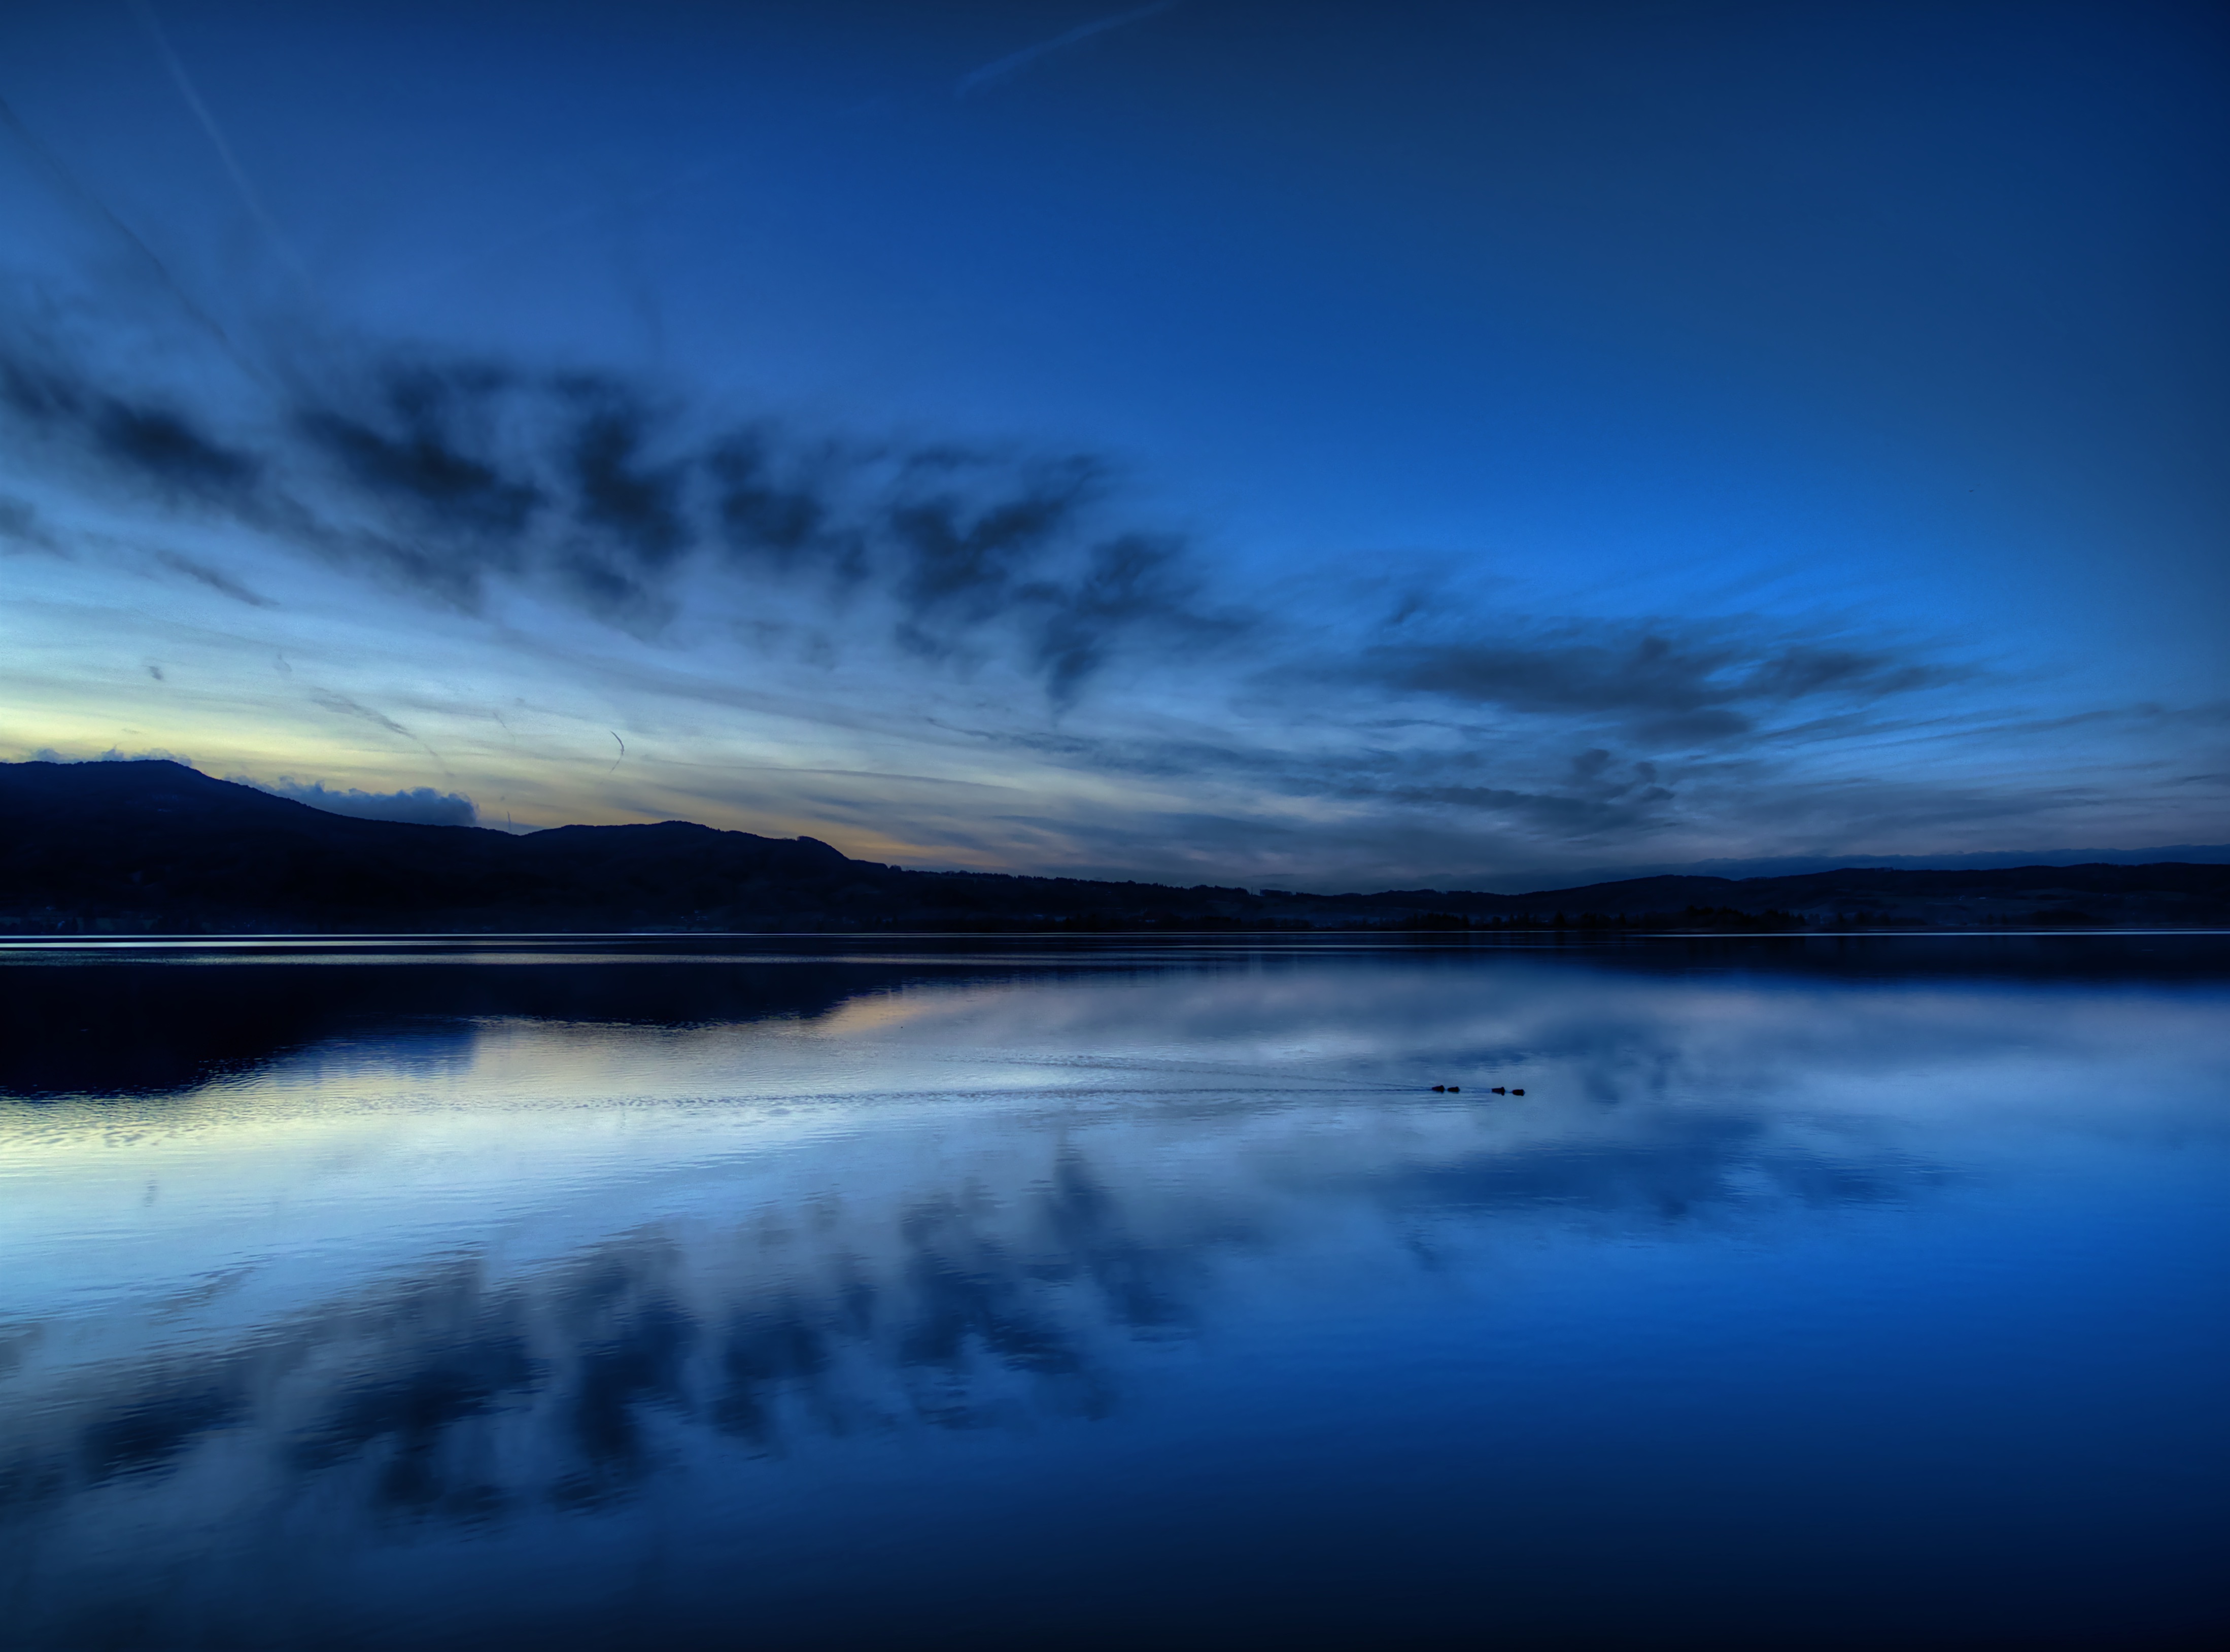
landscape, sea, coast, water, nature, ocean, horizon, winter, light, cloud, sky, sunrise, sunset, sunlight, morning, wave, lake, dawn, atmosphere, panorama, dark, dusk, evening, reflection, weather, darkness, blue, lakeside, moonlight, germany, patience, mood, loch, abendstimmung, veil, blue hour, going out, kochelsee, atmospheric phenomenon, computer wallpaper, wind wave